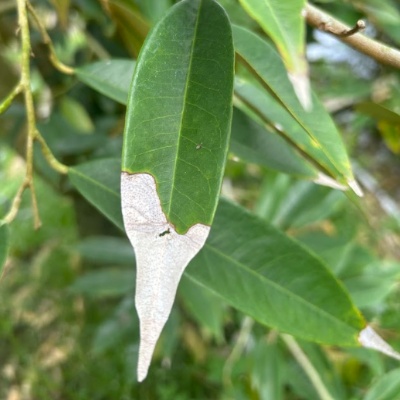
Label: Leaf_Blight